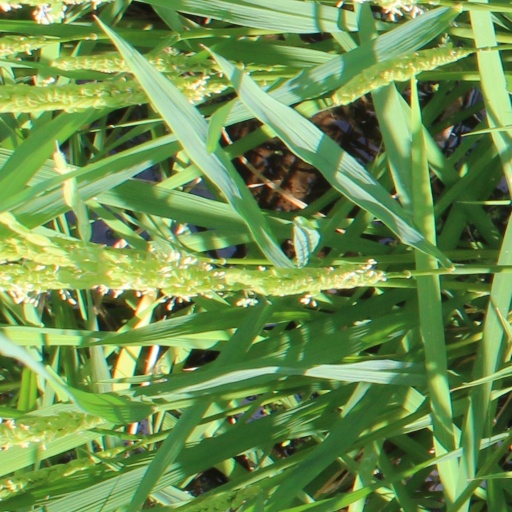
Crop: rice